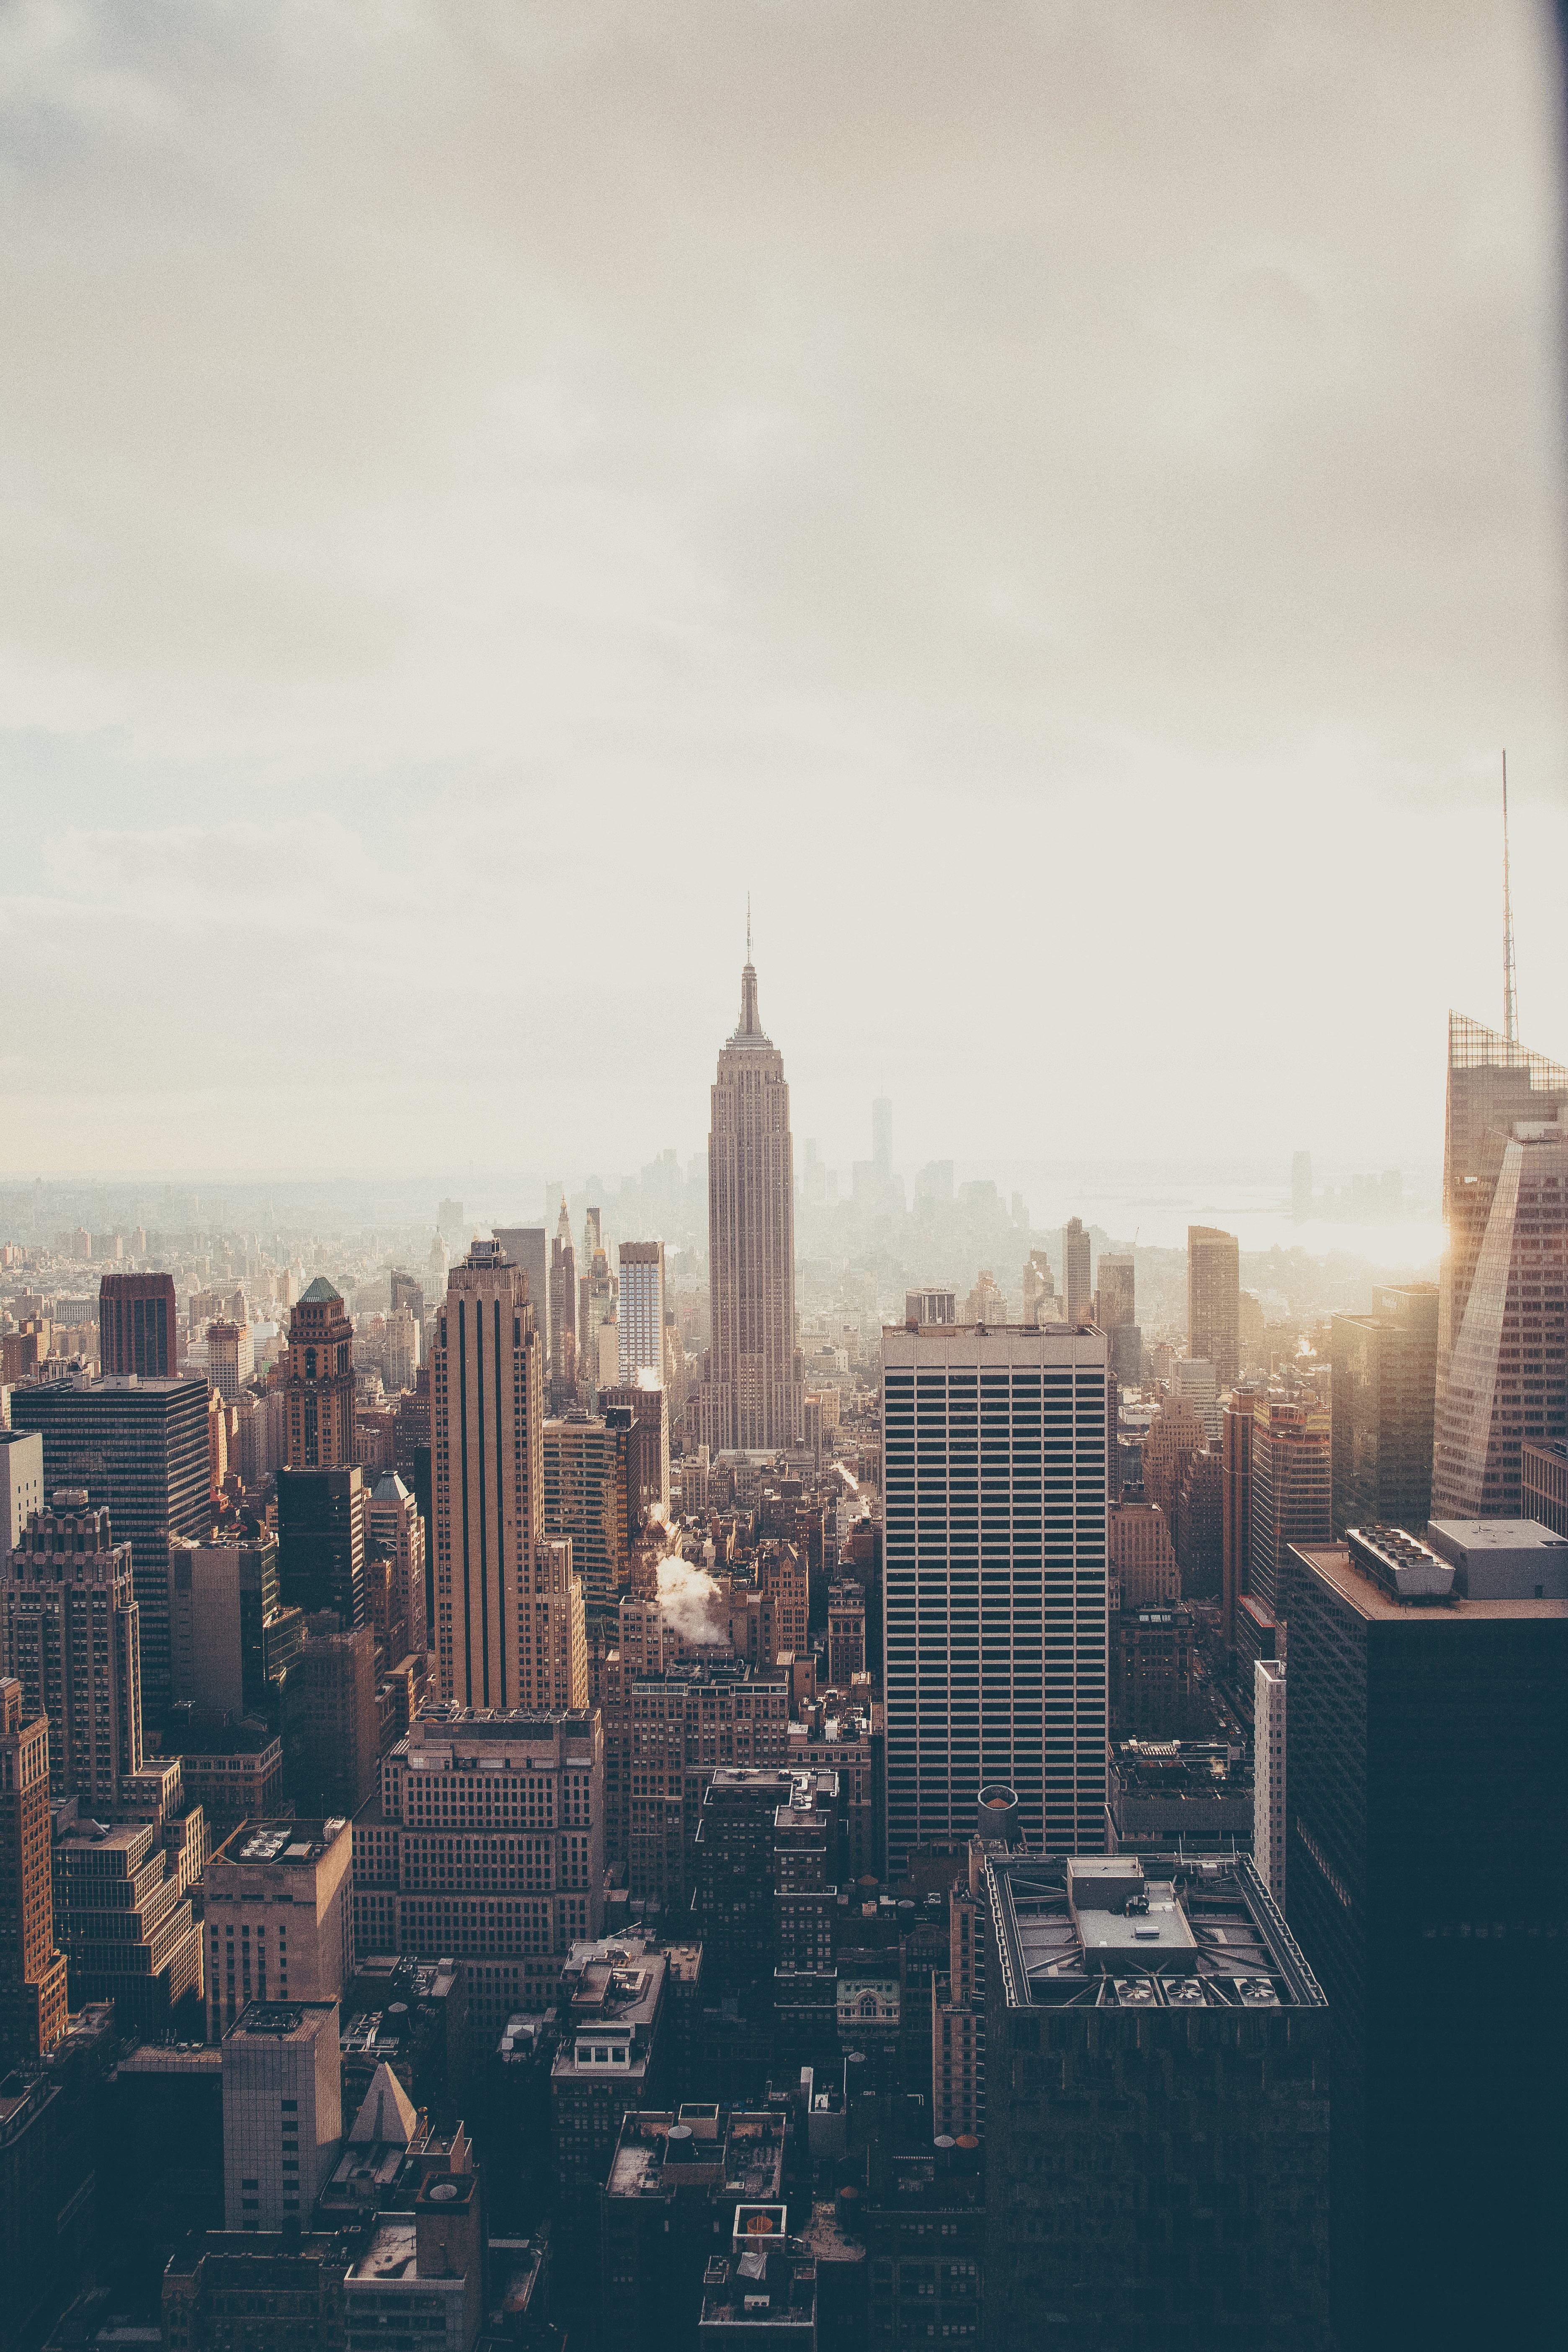
horizon, skyline, morning, city, skyscraper, cityscape, downtown, dusk, evening, reflection, tower, landmark, tower block, shape, metropolis, urban area, atmospheric phenomenon, human settlement, metropolitan area